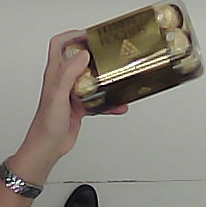
Product: rocher_chocolate